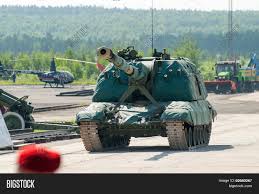
Label: 2S19_MSTA